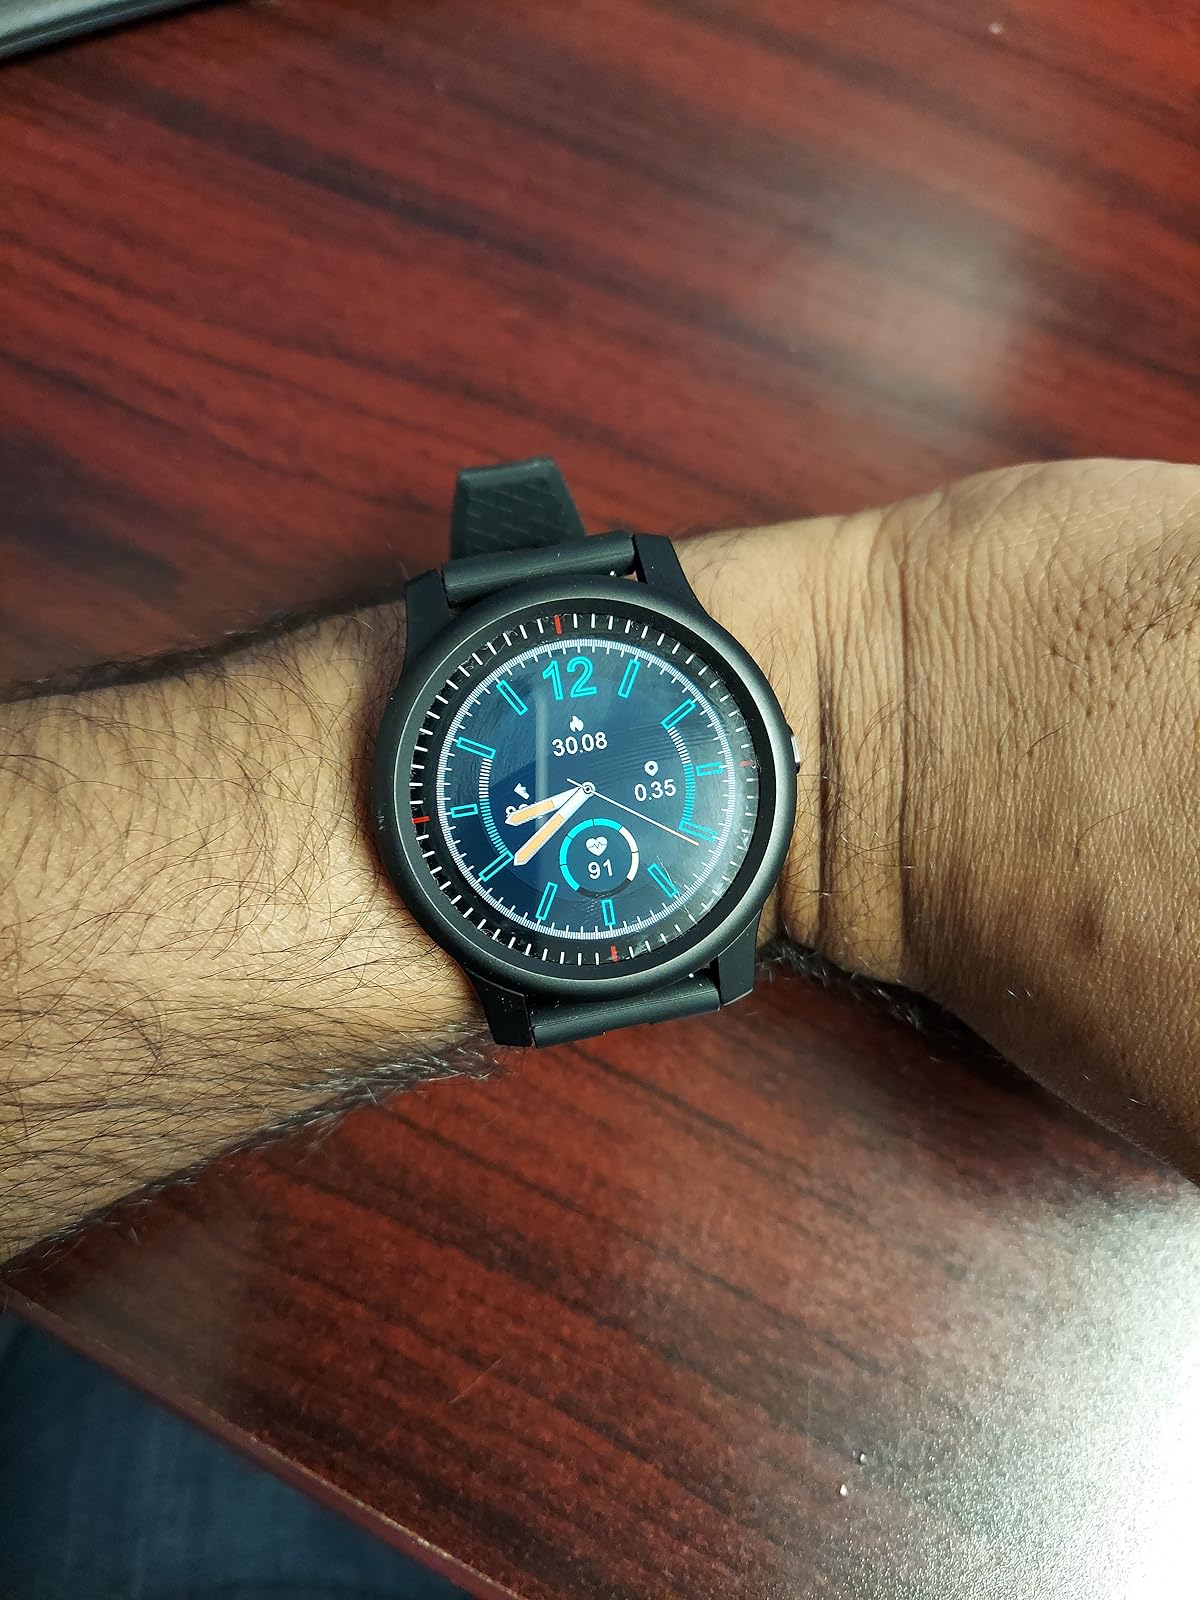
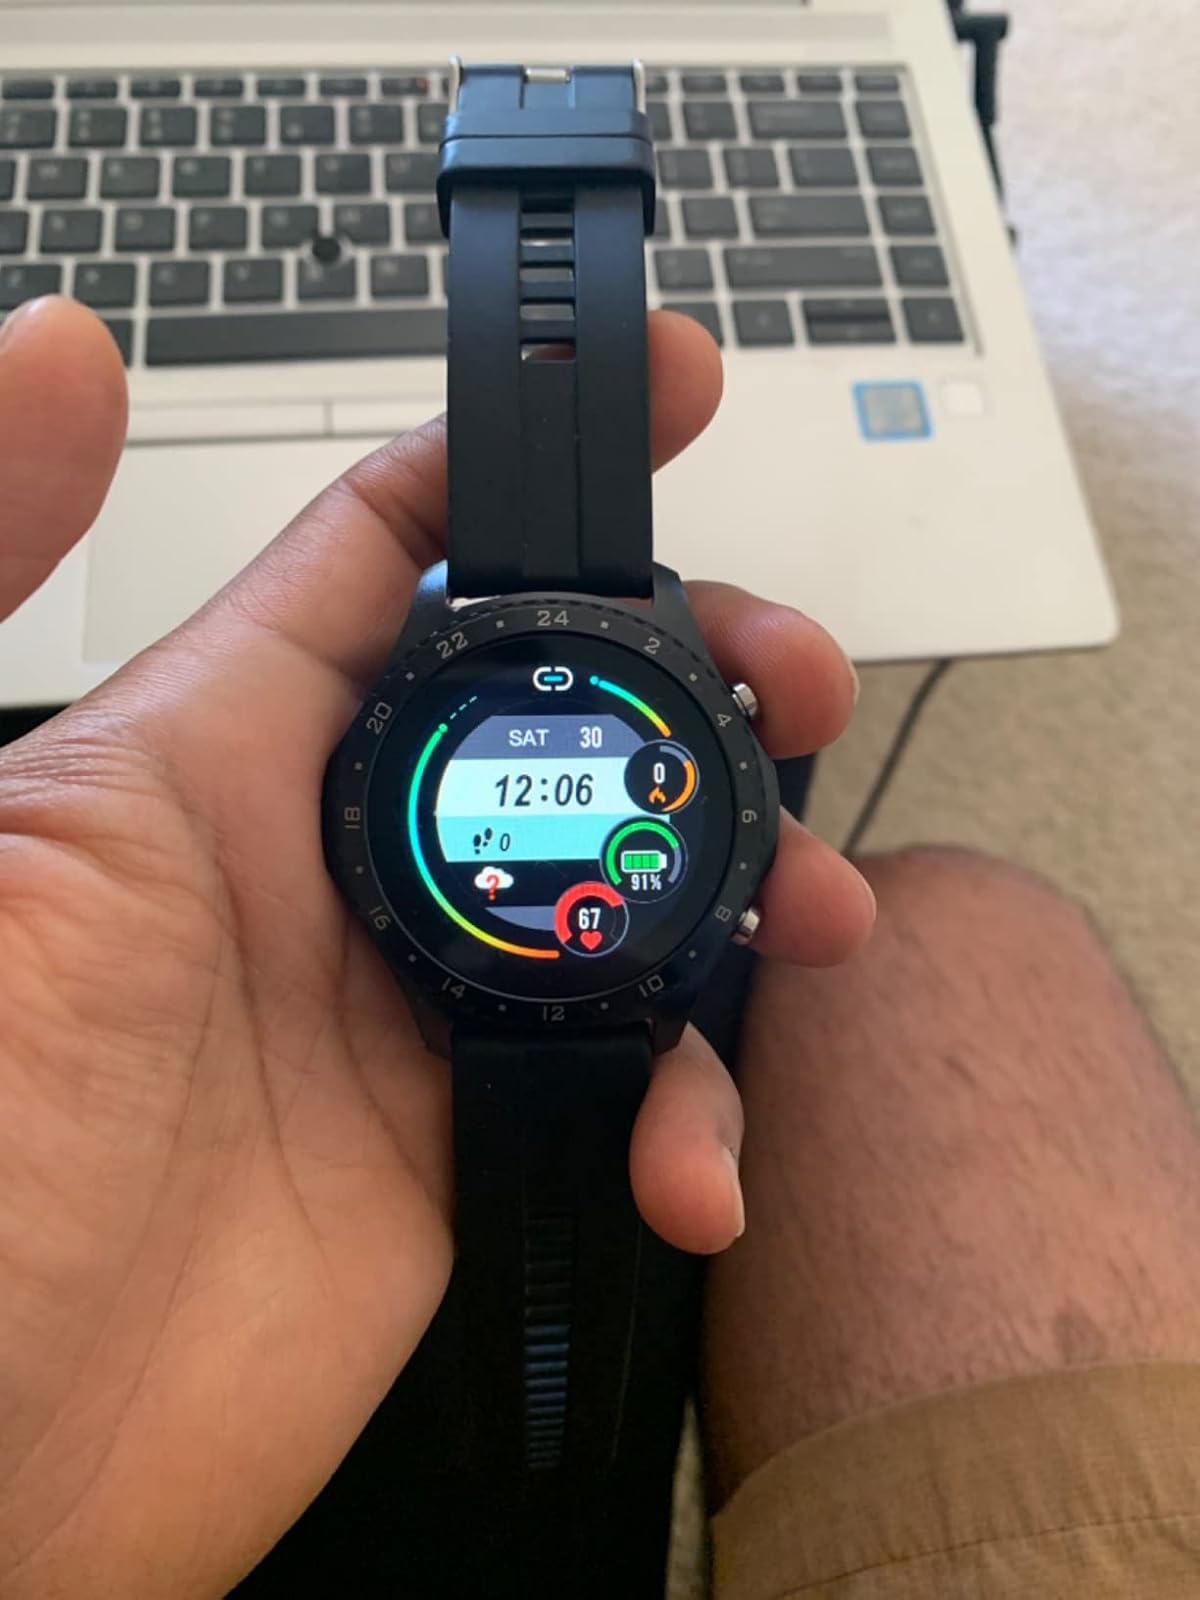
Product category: smartwatch
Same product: no